Sadiq Khan

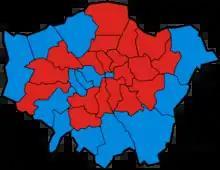
Map of Greater London boroughs showing those that voted for Khan (red) and Goldsmith (blue) in the 2016 mayoral election

Khan had to repay £500 in expenses in 2007 in relation to a newsletter sent to constituents featuring a "Labour rose", which was deemed to be unduly prominent. While the content of the newsletter was not deemed to be party political, the rose logo was found to be unduly prominent which may have had the effect of promoting a political party. There was no suggestion that Khan had deliberately or dishonestly compiled his expenses claims, which were not explicitly disallowed under the rules at that time. The rules were retrospectively changed disallowing the claim, which had previously been approved by the House of Commons authorities.